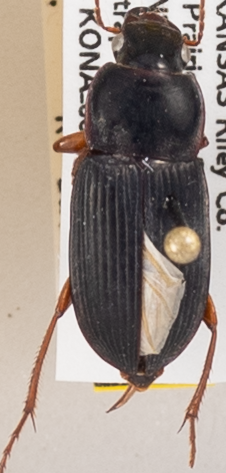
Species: Harpalus pensylvanicus
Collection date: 2020-09-02
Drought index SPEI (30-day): -0.638
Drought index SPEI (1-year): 0.51
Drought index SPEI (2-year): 1.69